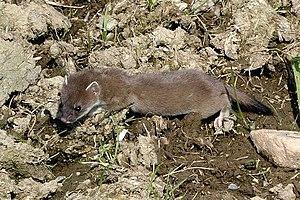
Le pays d'Othe est une région naturelle de France de collines boisées faisant partie du Bassin parisien. Il s'agit d'un bloc crayeux qui s'étire sur 60 km de long et 20 km de large.
La forêt d'Othe est une vaste forêt française située entre la Champagne au nord, et la Bourgogne au sud, limitée respectivement par les vallées de la Seine et de l'Yonne.